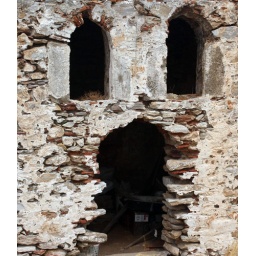
old turkish bath in the castle of skiathos